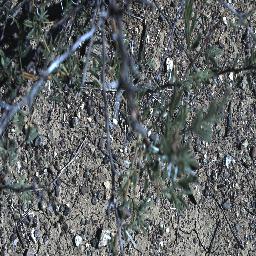
Label: prickly_acacia